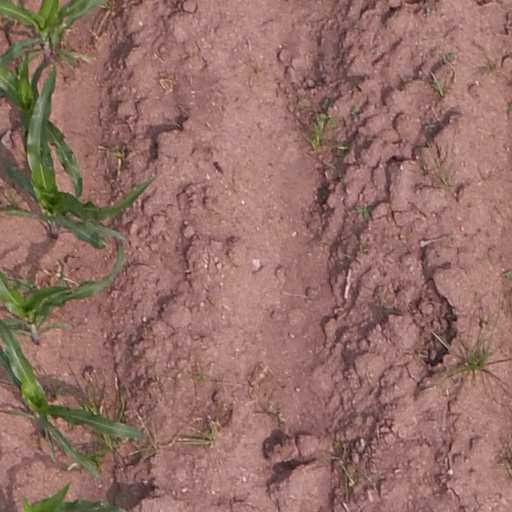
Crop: maize; corn